Bates method

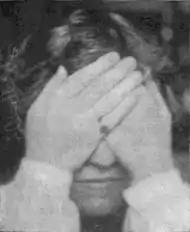
Photo of someone "palming", from "Perfect Sight Without Glasses".

Bates suggested closing the eyes for minutes at a time to help bring about relaxation. He asserted that the relaxation could be deepened in most cases by "palming", or covering the closed eyes with the palms of the hands, without putting pressure on the eyeballs. If the covered eyes did not strain, he said, they would see "a field so black that it is impossible to remember, imagine, or see anything blacker", since light was excluded by the palms. However, he reported that some of his patients experienced "illusions of lights and colors" sometimes amounting to "kaleidoscopic appearances" as they "palmed", occurrences he attributed to his ubiquitous "strain" and that he claimed disappeared when one truly relaxed. This phenomenon, however, was almost certainly caused by Eigengrau or "dark light". In fact, even in conditions of perfect darkness, as inside a cave, neurons at every level of the visual system produce random background activity that is interpreted by the brain as patterns of light and color.